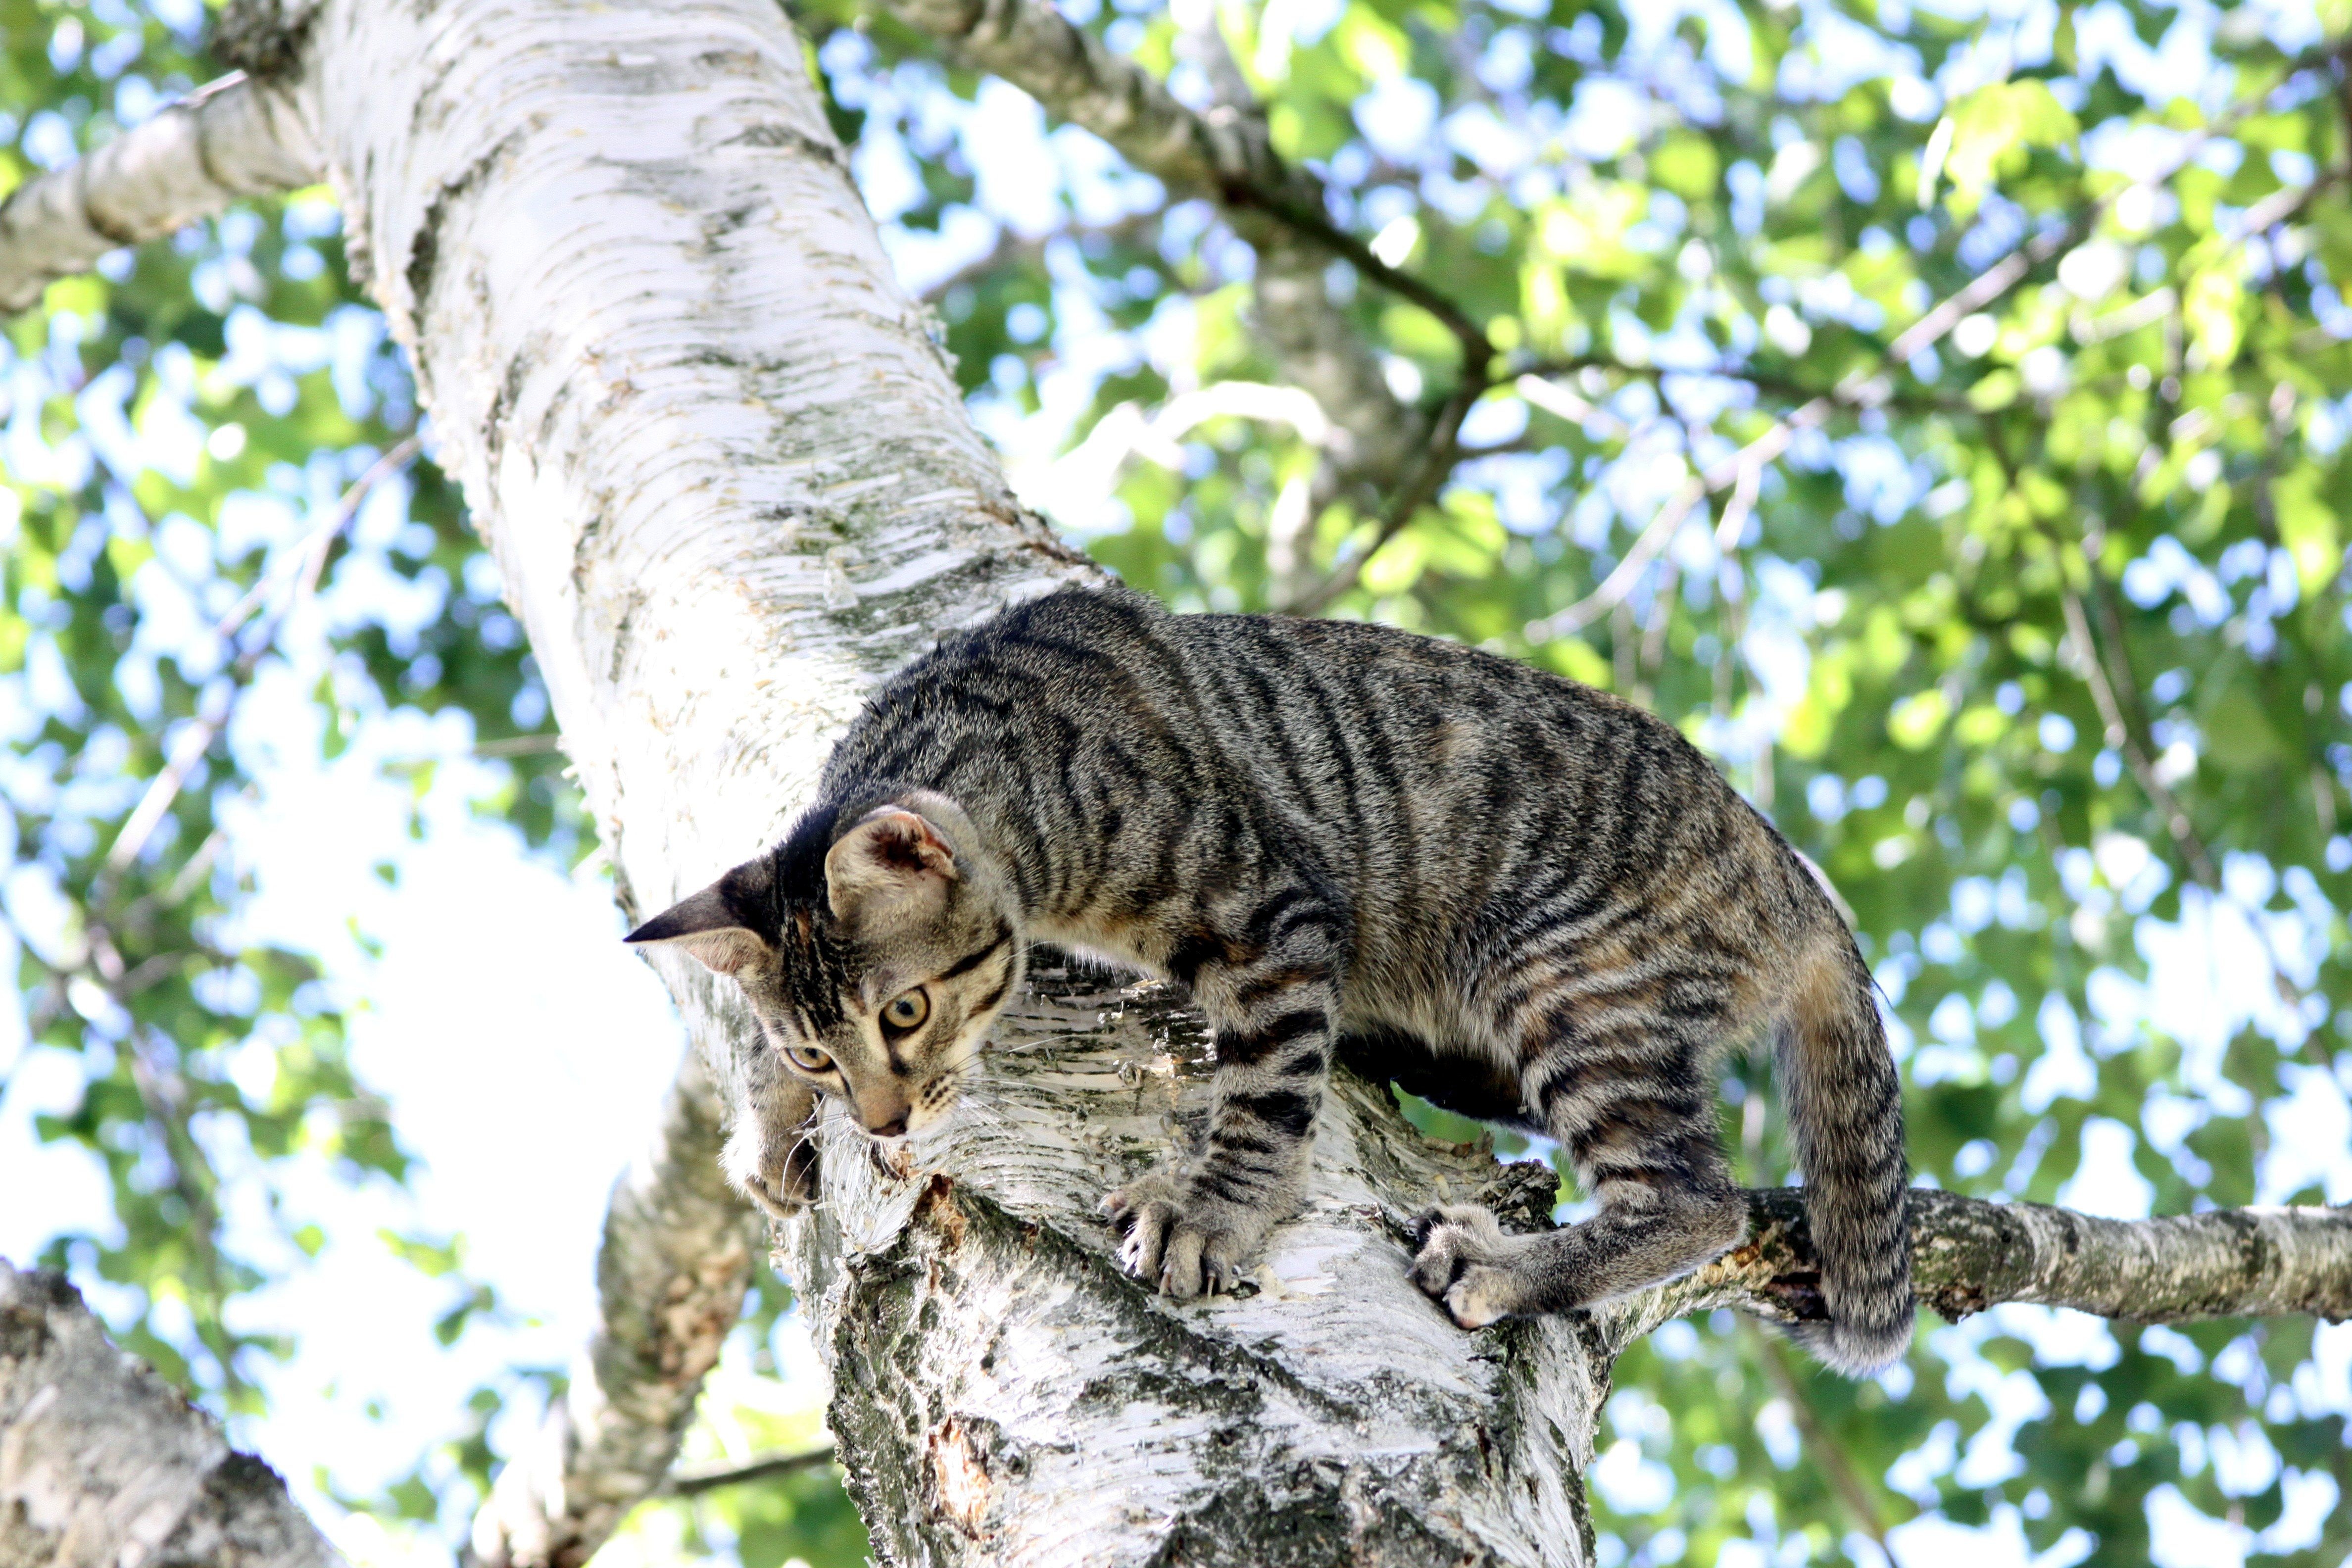
tree, branch, wildlife, cat, mammal, climbing, fauna, leopard, vertebrate, ocelot, bengal, wild cat, small to medium sized cats, cat like mammal